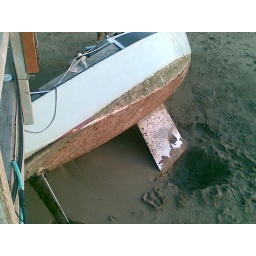
Washed up sailboat at Jerico beach in Vancouver after storm